Question: Please indicate a possible affordance area of the hold_frisbee that can be used for holding
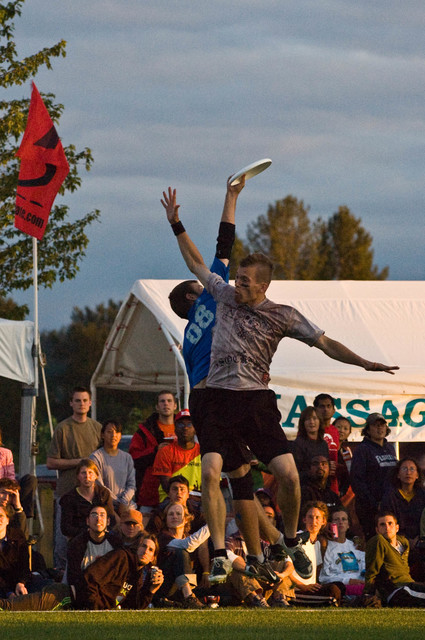
Answer: [223.062, 156.209, 274.225, 191.558]